Divvy

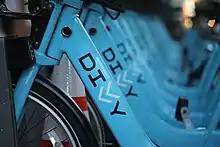
Divvy bikes in Chicago

Divvy bicycles are utility bicycles with a unisex step-through frame that provides a lower center of gravity and ease of access to a wide range of heights. All bikes are painted "Chicago blue", with the exception of one "unicorn bike": a bright red bike, dubbed #Divvyred.